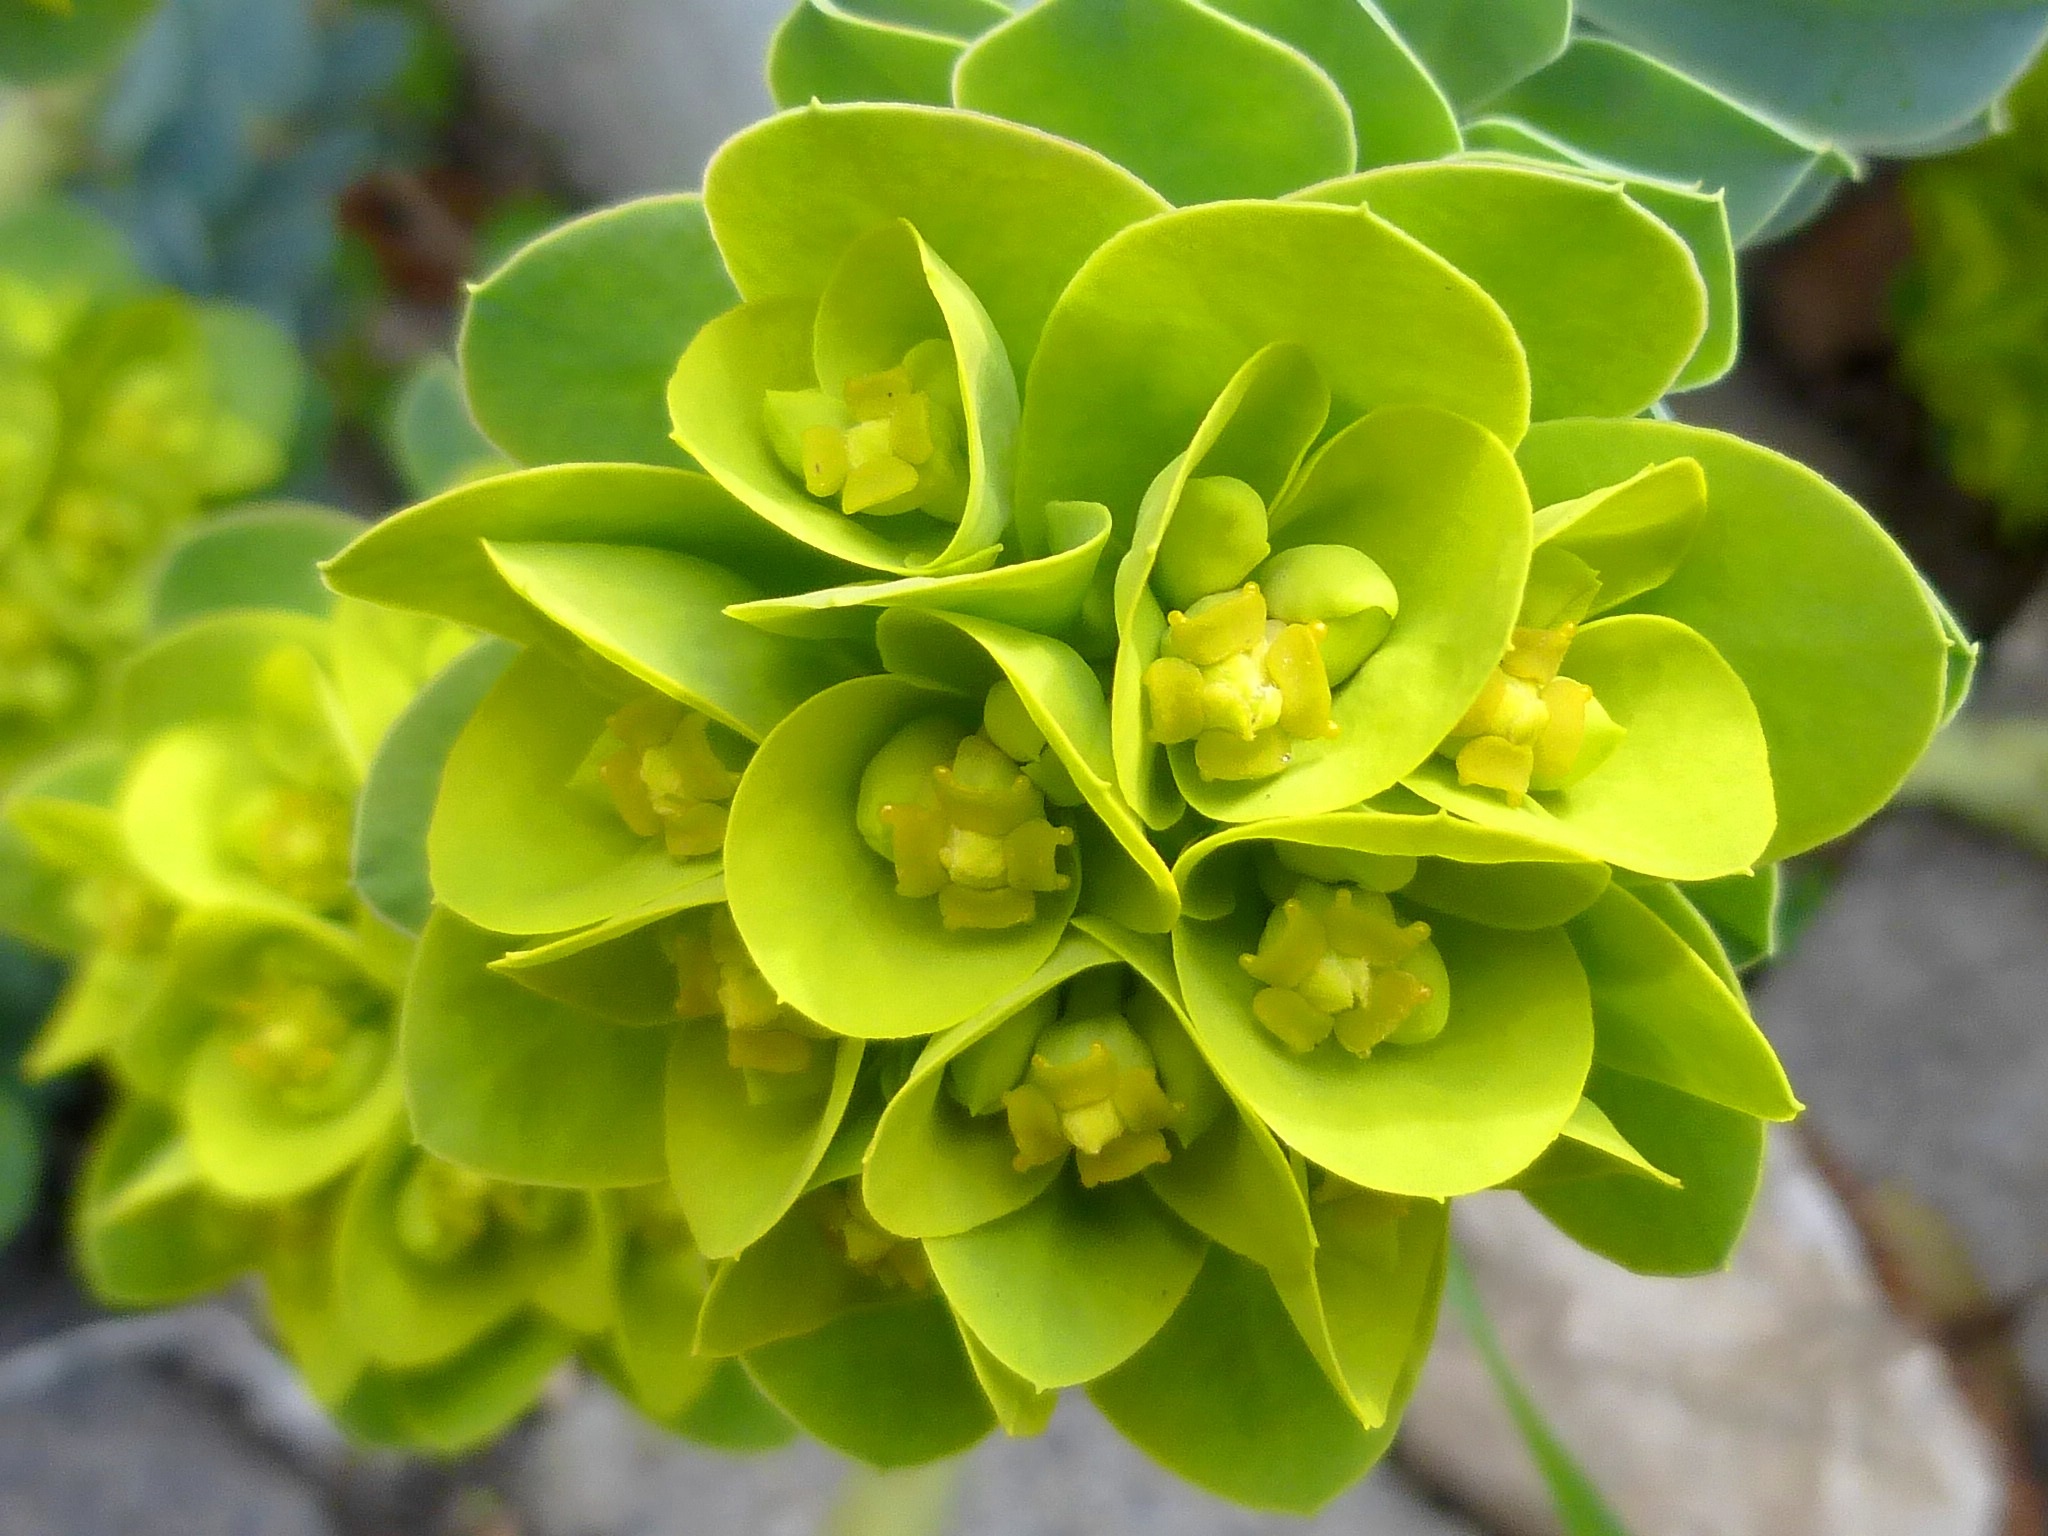
plant, leaf, flower, food, spring, green, produce, evergreen, botany, yellow, flora, shrub, floristry, jasmine, flowering plant, maidenhair tree, flower bouquet, spurge, floral design, land plant, flower arranging